Francisco Xavier de Mendonça Furtado

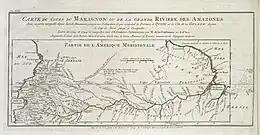
Map of the course of the Amazon. ("Carte du Cours du Maragnon ou de la Grande Riviere des Amazones. Dans sa partie navigable depuis Jaén de Bracamoros jusqu'a son Embouchure te qui comprend la Province de Quito et la Côte de la Guiane depuis le Cap de Nord jusqu'à Essequebé".) Map by Charles Marie de La Condamine based on his journey in 1743–1744. Engraving on paper by , 1772.

Guaricurú was one place in which the governor had requested flour to be kept for his collection. However, those in the "aldeia" seemed to know nothing about this, and after a search was made the flour was located in the priests' house. With labour required to load the flour onto the canoes and with repairing faulty canoe ropes, the next day the governor sent soldiers into the surrounding area to search for the Indians. But only a few appeared and "confessed that everyone had fled because of the practice and instruction the priest had given them." Mendonça Furtado later reported this along with insolent behaviour by the priest and other observations in a letter to Bishop Bulhões.